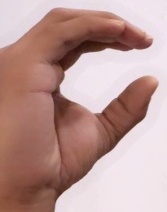
ASL sign: C